SS Winifred (1901)

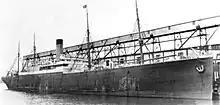
SS Winifredian Cargo ferry

SS "Winifred" was a cargo and passenger Lake Victoria ferry in East Africa.